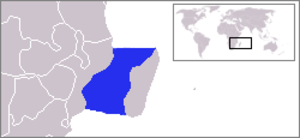
Mozambique-kanalen
Mozambique-kanalens beliggenhed
Mozambique-kanalen er sundet mellem Madagaskar og Mozambique og regnes som en del af Det Indiske Ocean. Kanalen er 460 km bred på sit smalleste punkt mellem Angoche, Mozambique og Tambohorano, Madagaskar.